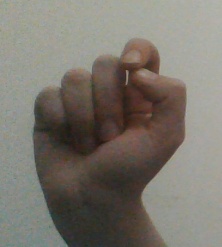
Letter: fa